Queensrÿche

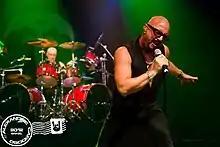
Drummer Scott Rockenfield and singer Geoff Tate performing with Queensrÿche in São Paulo, Brazil in April 2012.

On August 9, 2007, the band announced that it would release a new greatest hits album, entitled "". The album was released on August 28, 2007, and a special collector's edition featured a bonus disc including various demos and a new song, "Justified", featuring Chris DeGarmo on guitar. On November 13, 2007, the band released an album of covers entitled "Take Cover". The album contains covers of songs by Queen, U2, The Police, Black Sabbath, Peter Gabriel, and Pink Floyd, and was the band's second release for Rhino Records. On February 3, 2009, Stone announced the end of his association with Queensrÿche to focus on his side project Speed-X, although court declarations later revealed Geoff and Susan Tate fired him for "making too many grand demands", without discussing their decision with the other band members.